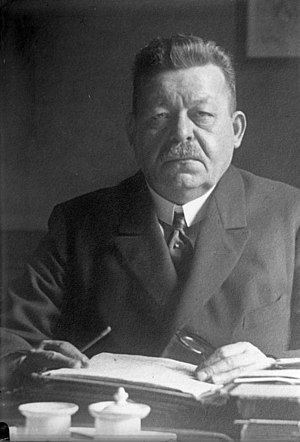
Friedrich Ebert
Friedrich Ebert var en tysk politiker og statsmand.